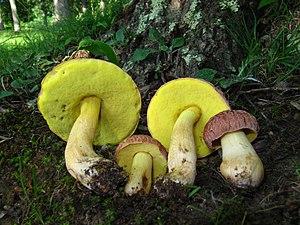
Aucune garantie d'exactitude ne peut être offerte par la liste contenue dans cet article.